My Japan

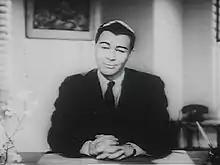
The pseudo-Japanese narrator.

The technique used in "My Japan" is a form of reverse psychology—to make Americans angry with themselves for their materialistic values, and then turn this anger against the enemy: